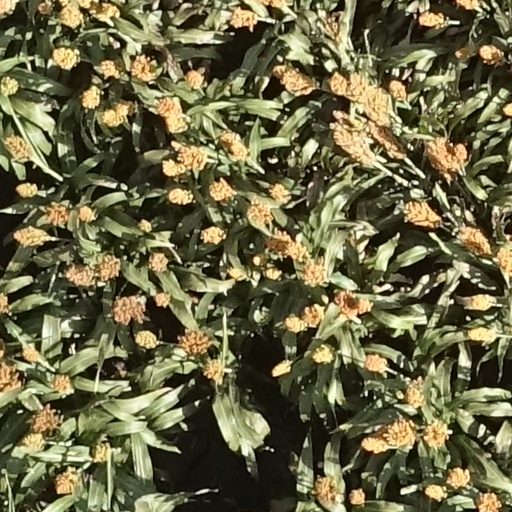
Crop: sorghum